Robert Smalls

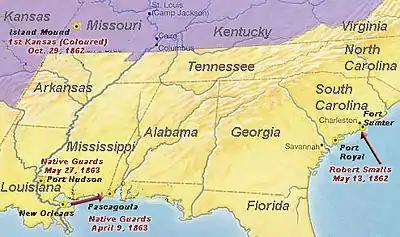
Map of early African-American involvement in the Civil War, including Robert Smalls's liberation of the "Planter"

On the evening of May 12, the "Planter" was docked as usual at the wharf below General Ripley's headquarters. Its three white officers disembarked to spend the night ashore, leaving Smalls and the crew on board, "as was their custom." (Afterward, the three Confederate officers were court-martialed and two convicted, but the verdicts were later overturned.) Before the officers departed, Smalls asked Captain Relyea if the crew's families could visit, which was occasionally allowed, and he approved on condition that they depart before curfew. When the families arrived, the men revealed the plan to them.